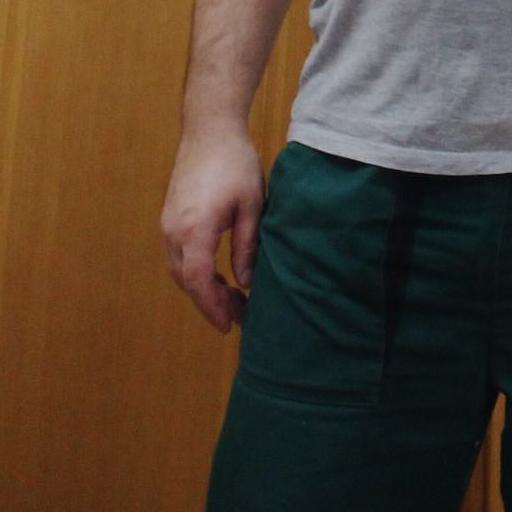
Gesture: no_gesture